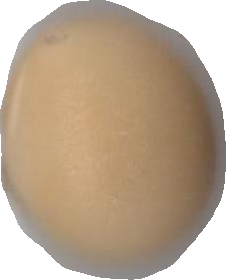
Variety: Dega